Naga people

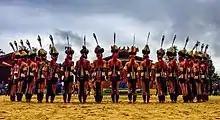
Hornbill Festival

Folk songs and dances are essential ingredients of the traditional Naga culture. The oral tradition is kept alive through the media of folk tales and songs. Naga folk songs are both romantic and historical, with songs narrating entire stories of famous ancestors and incidents. Seasonal songs describe activities done in a particular agricultural cycle. The early Western missionaries opposed the use of folk songs by Naga Christians as they were perceived to be associated with spirit worship, war, and immorality. As a result, translated versions of Western hymns were introduced, leading to the slow disappearance of indigenous music from the Naga hills.